Finn Moe

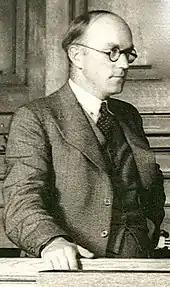
Finn Moe, c. 1933

Finn Moe (12 October 1902 – 6 August 1971) was a Norwegian journalist and politician for the Labour Party.